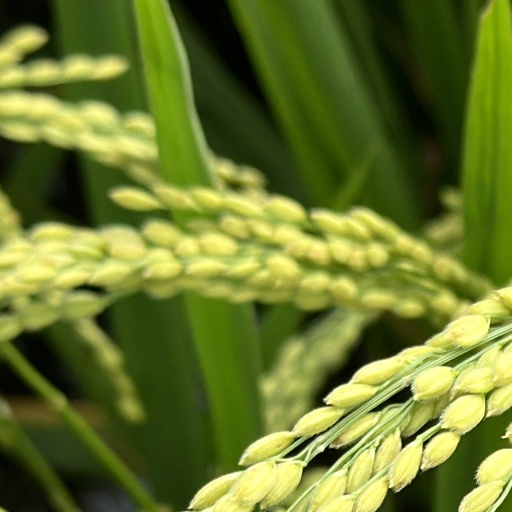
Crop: rice